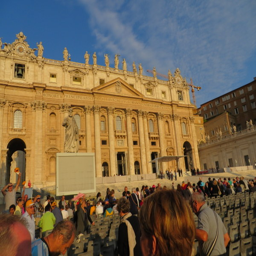
the first rays of sun hit baroque structure shortly after we are admitted .